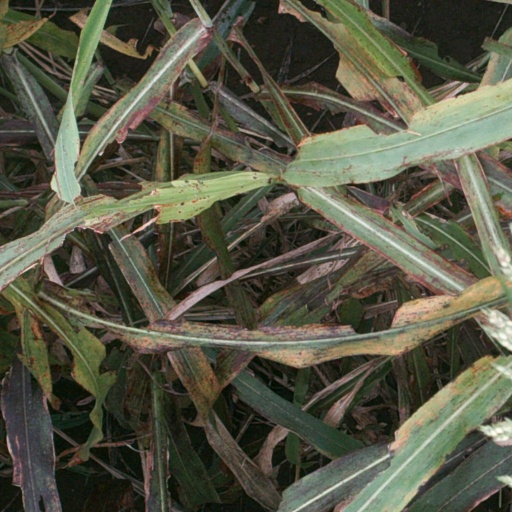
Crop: sorghum